SpaceLiner

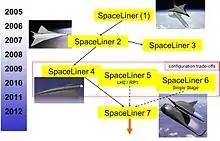
History of SpaceLiner development up to version 7

At the end of 2012 investigations and ongoing studies conducted within context of the FAST20XX framework led to the refinement and definition of the SpaceLiner 7 version. Based on the results of previous studies, development has been progressing continuously with increasingly detailed and in-depth considerations, modelling and simulations of the various subsystems, and their design and integration being performed. Selected variants to the baseline configuration given different requirements and specifications were studied with associated results influencing and redirecting the entire configuration process.